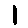
Label: 1